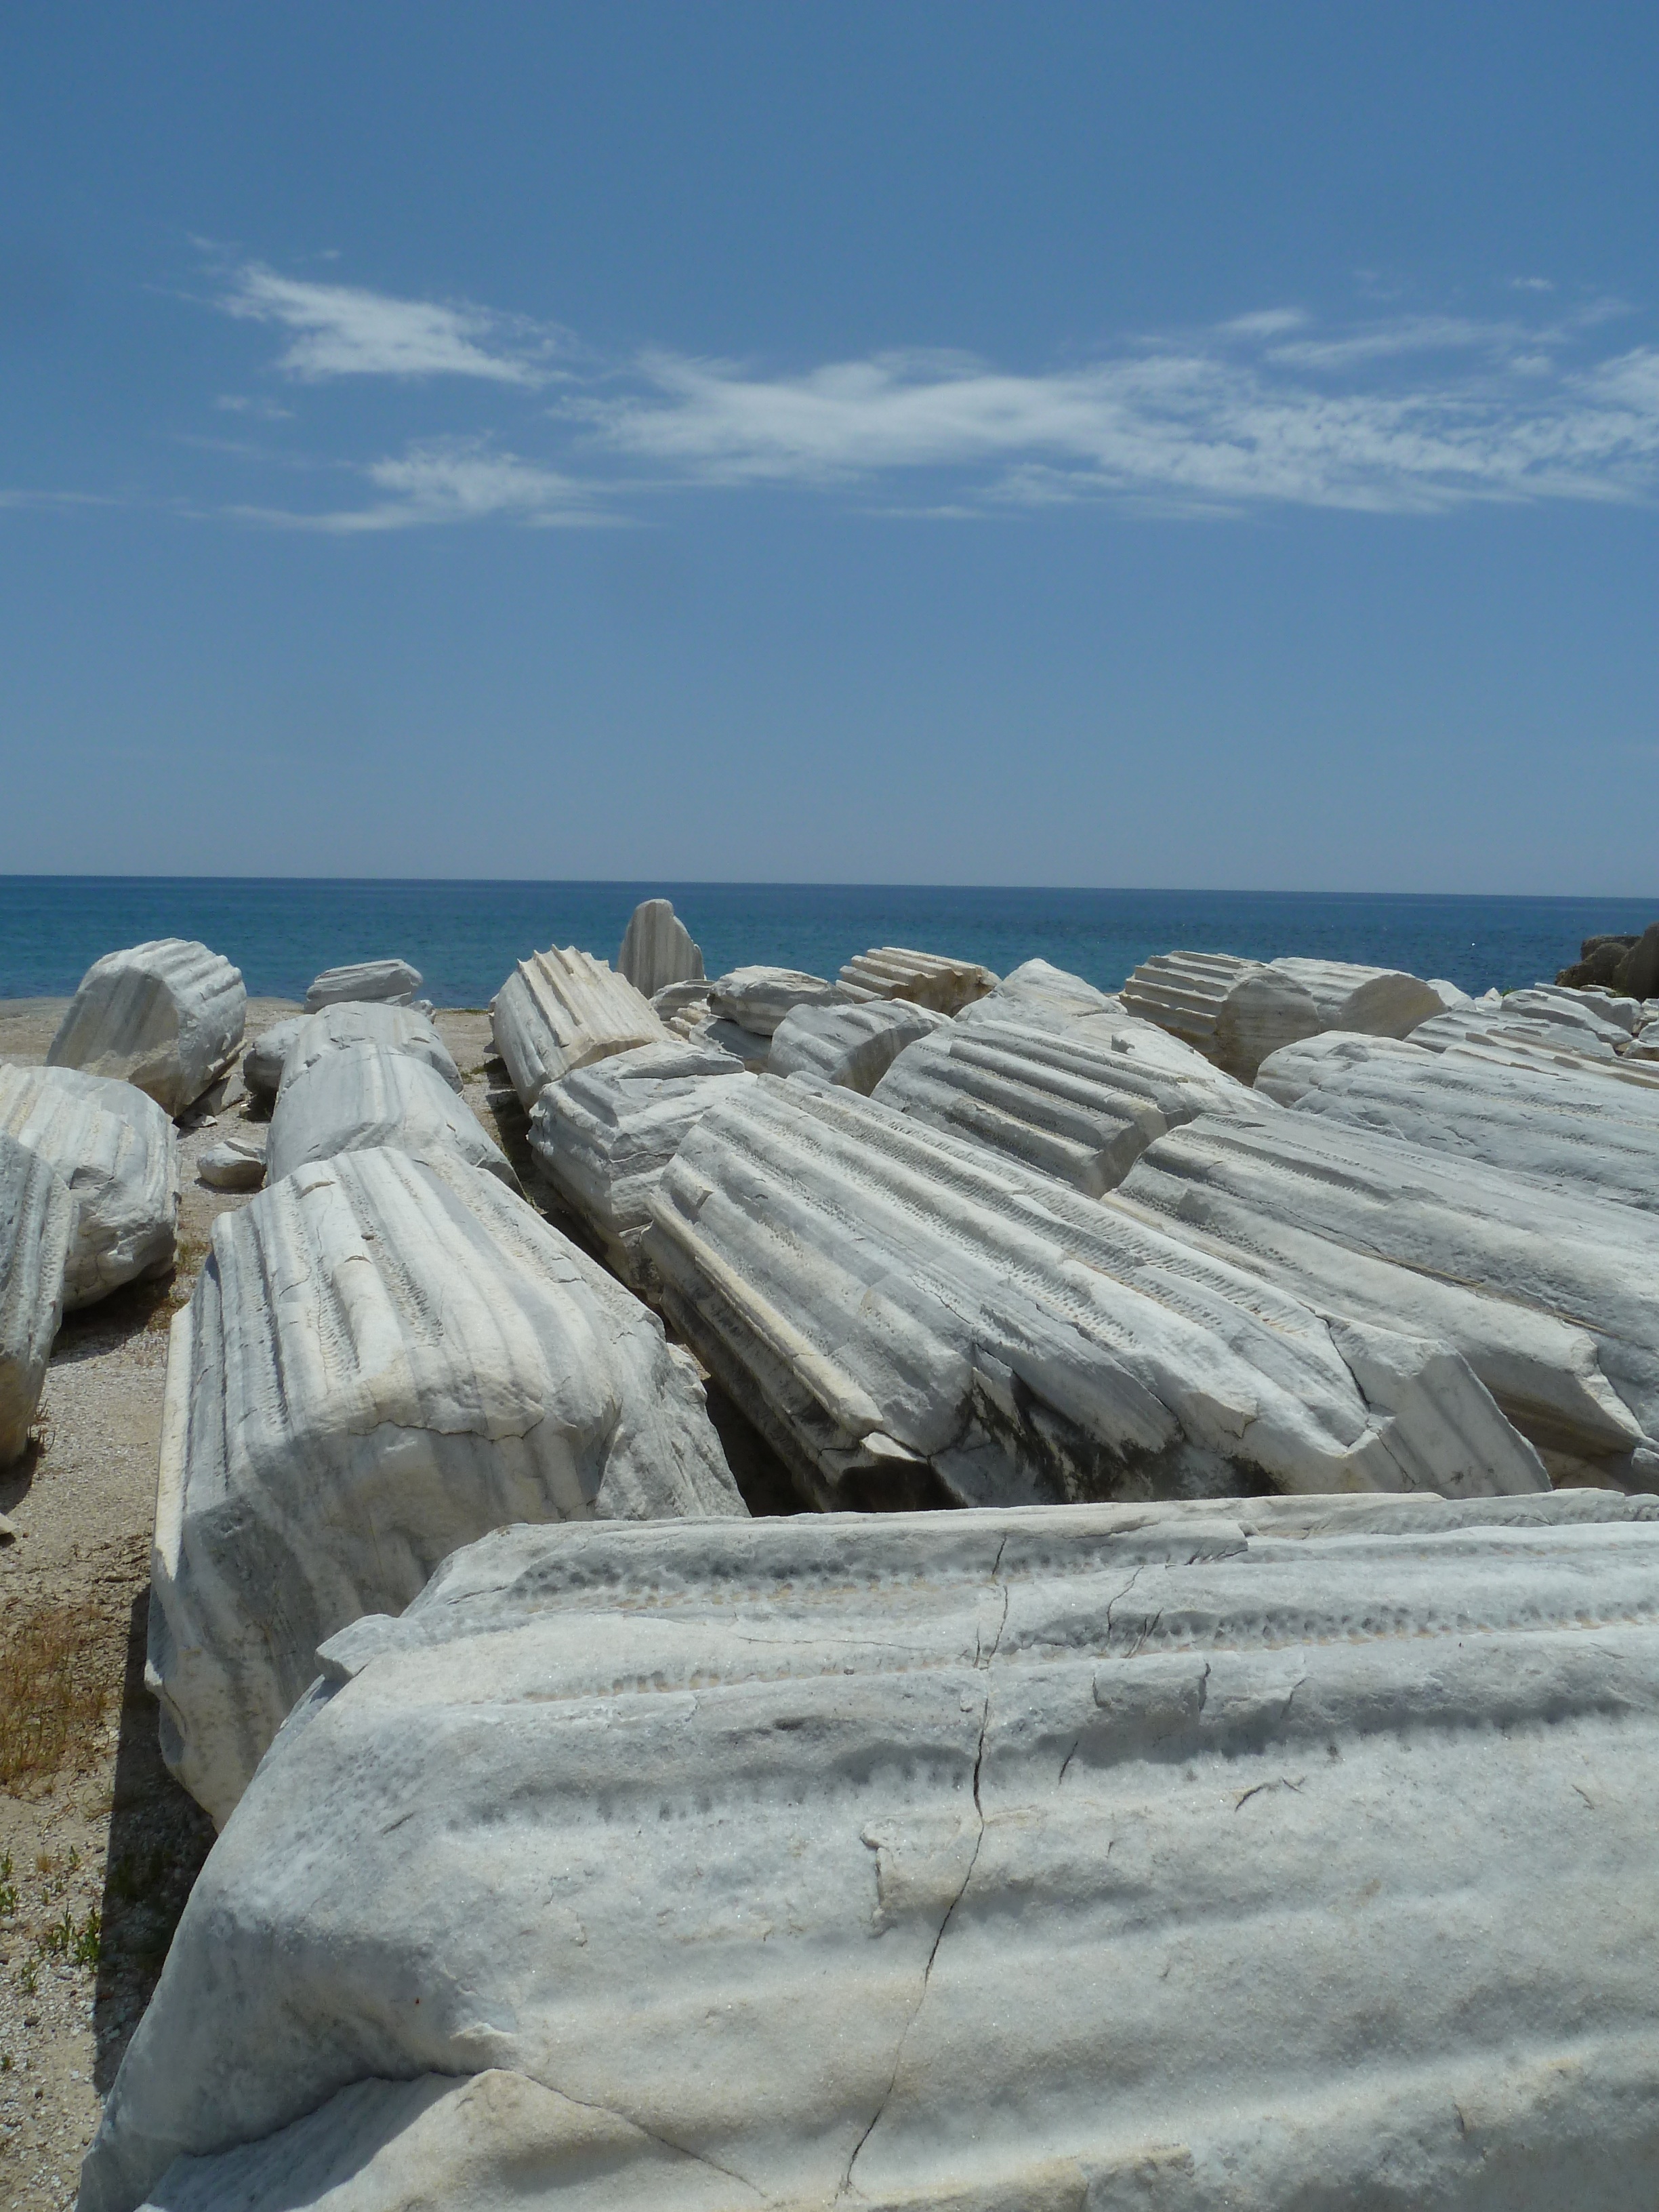
beach, sea, coast, sand, rock, ocean, architecture, white, shore, wave, vacation, cliff, ice, broken, blue, terrain, material, weathered, classical, geology, temple, badlands, boulder, breakwater, cape, columnar, corrosion